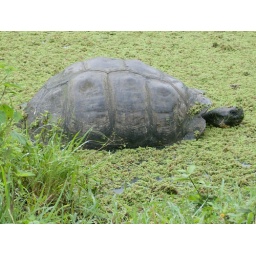
Land tortoise is cooling off in water fern